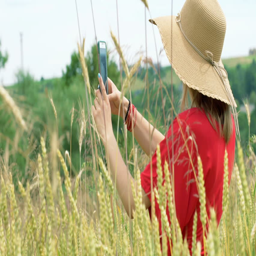
girl looking on smartphone while standing in the grain field